Francis Bugotu

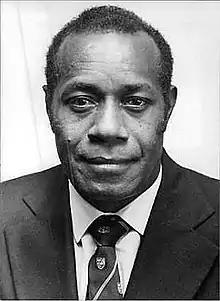

Francis Bugotu (27 June 1937 – 9 July 1992) was a Solomon Islands public servant, diplomat, and educationist. He served two terms as the country's permanent representative to the United Nations, and was also secretary-general of the South Pacific Commission from 1982 to 1986.